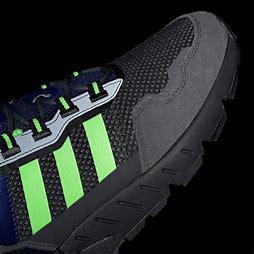
Brand: Adidas
Model: ZX 1K Boost